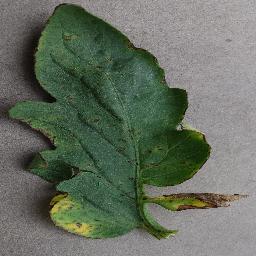
Label: Tomato___Bacterial_spot